Billy Scott (crew chief)

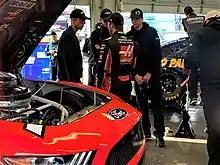
Scott (standing to the left of his driver Daniel Suárez) in the garage next to the No. 41 car during Speedweeks at Daytona in 2019

MWR closed down in 2016 and Scott moved to Stewart-Haas Racing to be the crew chief for Danica Patrick's No. 10 car, replacing Daniel Knost. He returned for a second year with Danica in 2017, which was her last full-time season as a driver in NASCAR. After the retirement of Tony Gibson, who was the crew chief for SHR's No. 41 car of Kurt Busch, Scott moved to that car while Johnny Klausmeier replaced him on the No. 10 car, now driven by Aric Almirola. When Kurt Busch left for Chip Ganassi Racing in 2019, Scott remained the crew chief of the No. 41 car, now driven by Daniel Suárez.